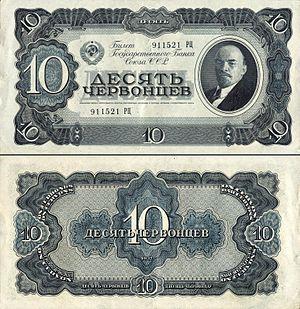
Le rouble soviétique, en russe : Рубль СССР, est l'ancienne unité monétaire de l'Union des républiques socialistes soviétiques de 1922 à 1991, année à partir de laquelle il est graduellement remplacé par le rouble russe et par les monnaies nationales des pays issus de l'éclatement de l'URSS. Dans certains de ces pays, le rouble soviétique continua encore à circuler un certain temps après la dissolution officielle de l'URSS le 26 décembre 1991. Le rouble était divisé en 100 kopecks. Le code ISO fut, de 1961 à 1991, SUR.
Tchervonets est le nom russe traditionnel de grandes pièces d'or étrangères et nationales. Le nom vient de la combinaison de mots « or rouge », l'ancien nom d'un type d'or à teneur élevée.